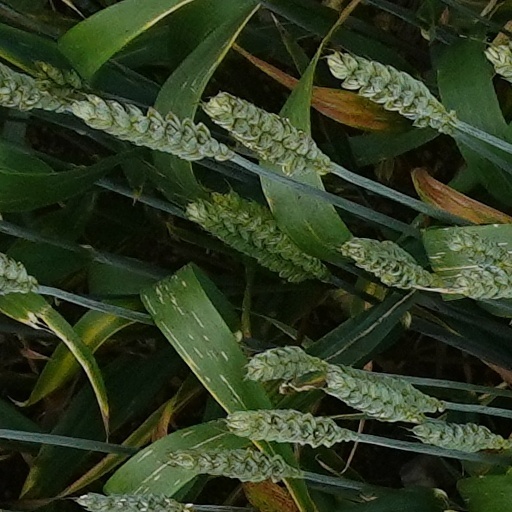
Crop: wheat